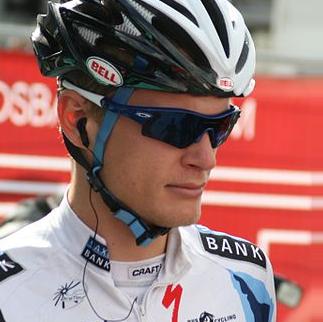
Age: 24